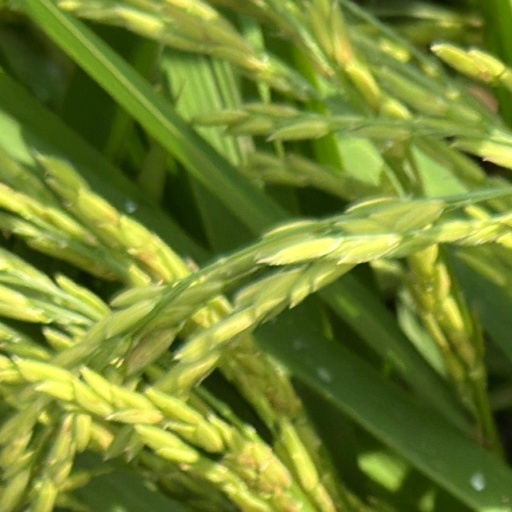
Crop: rice